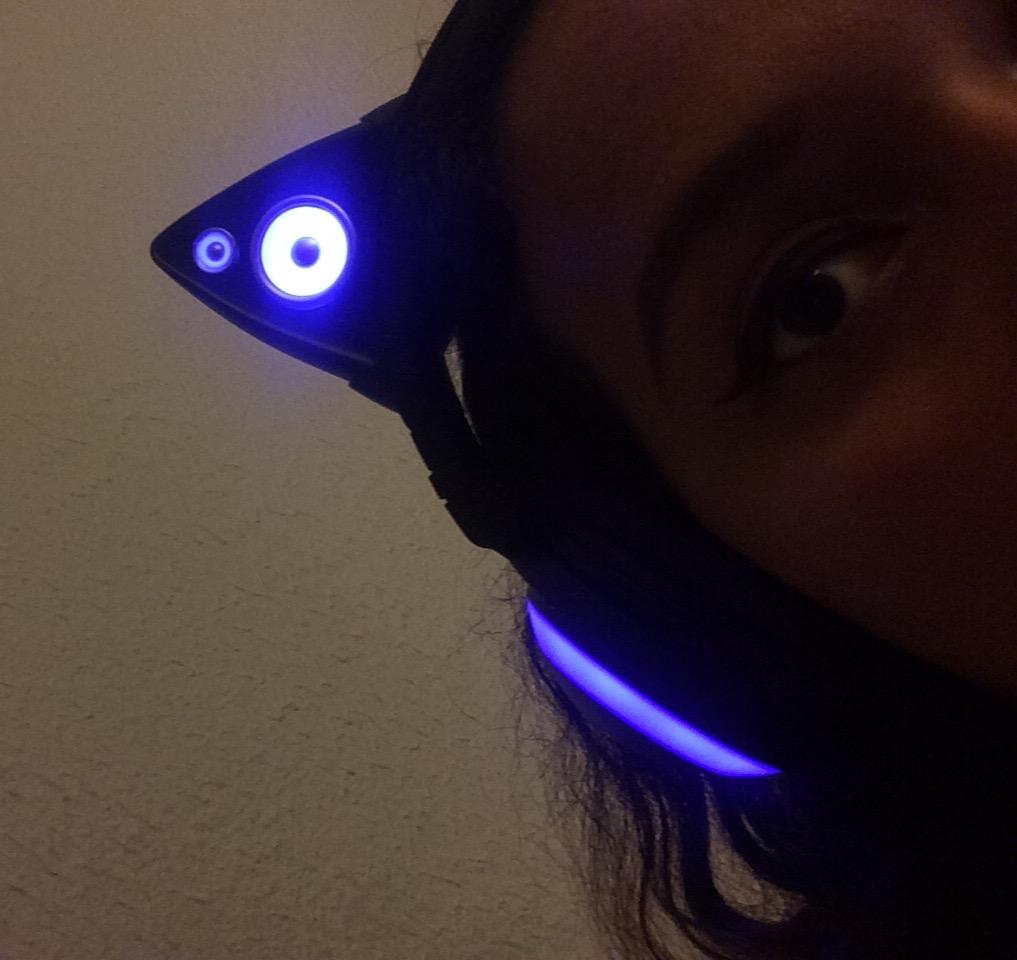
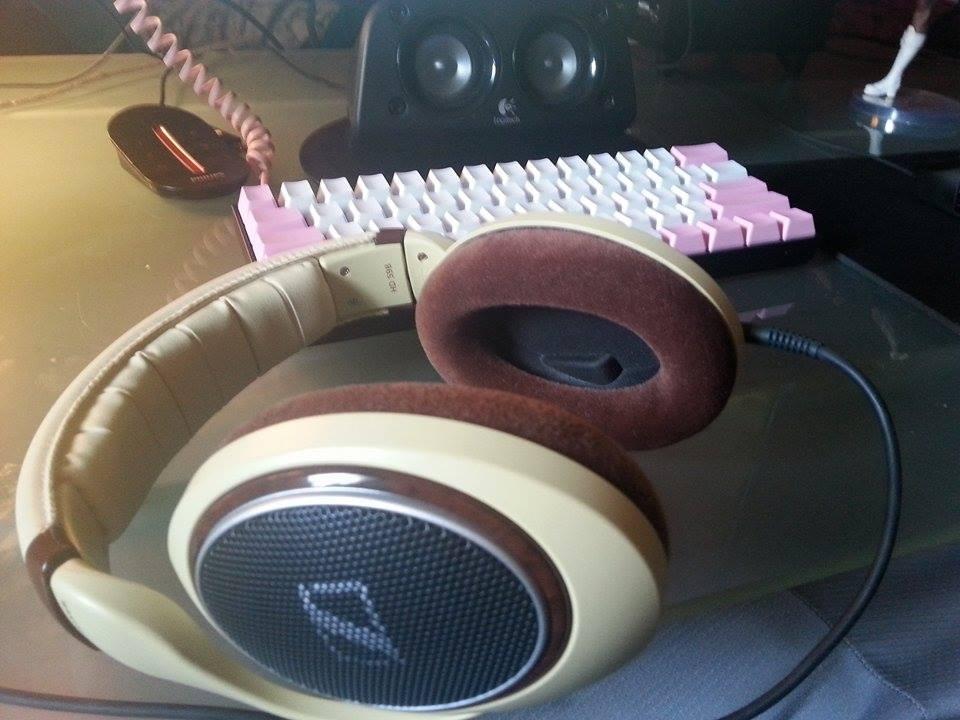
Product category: headphones
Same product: no